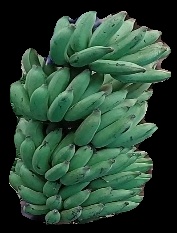
Variety: elakki-bale
Grade: grade1